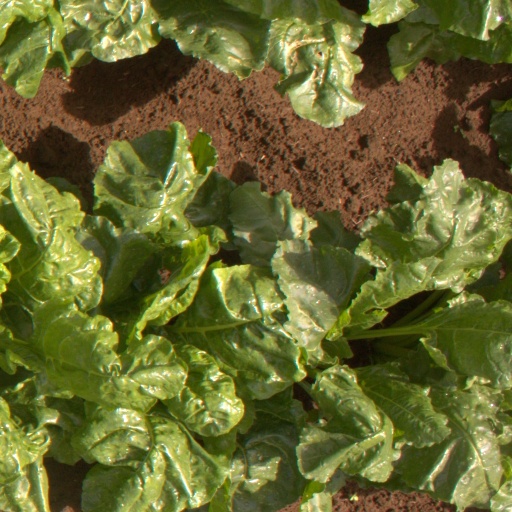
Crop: sugar beet